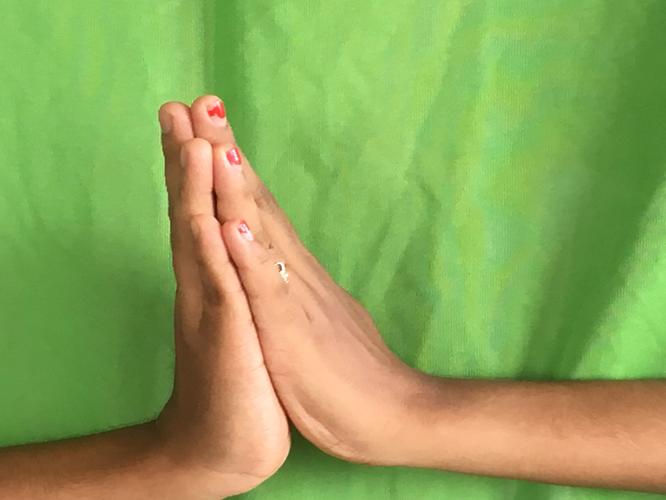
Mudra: Anjali
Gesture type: double_hand